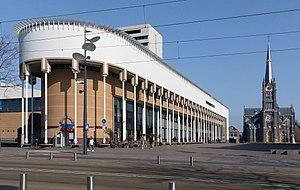
Schiedam est une commune et une ville néerlandaise, en province de Hollande-Méridionale. Elle a donné son nom à une eau-de-vie fabriquée à base de genièvre.